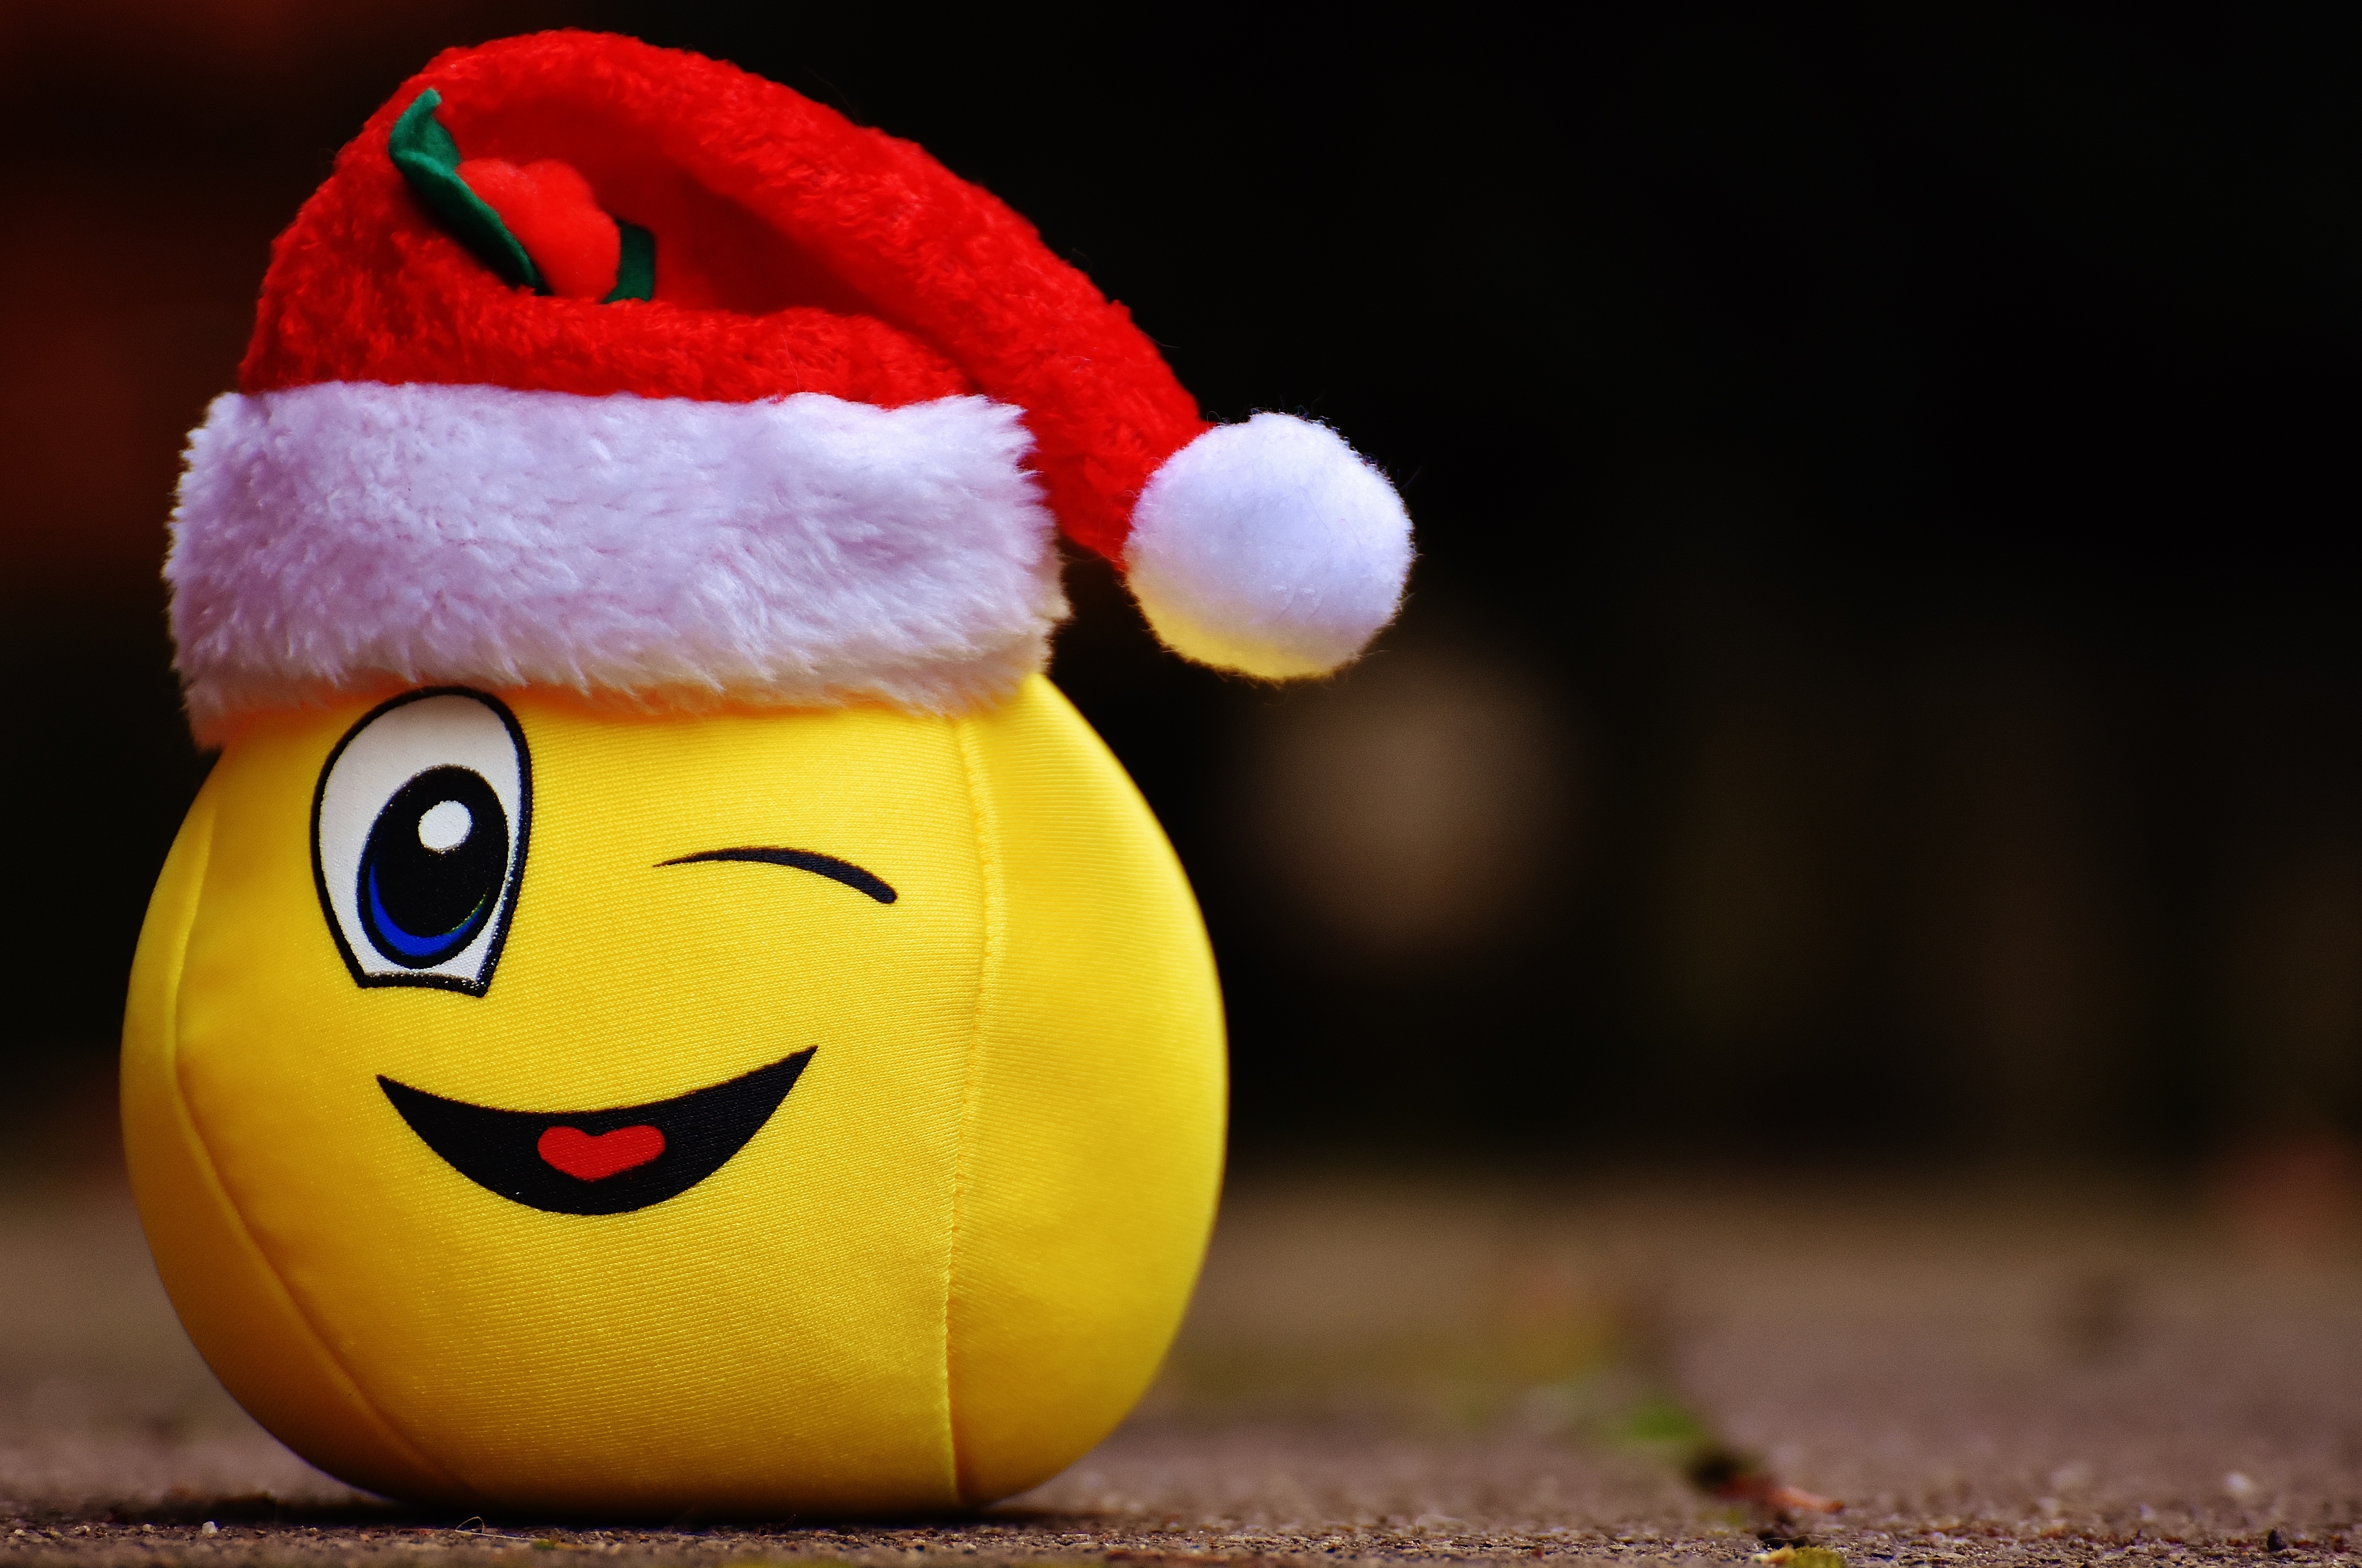
flower, christmas, toy, laugh, santa hat, funny, wink, smiley, stuffed toy